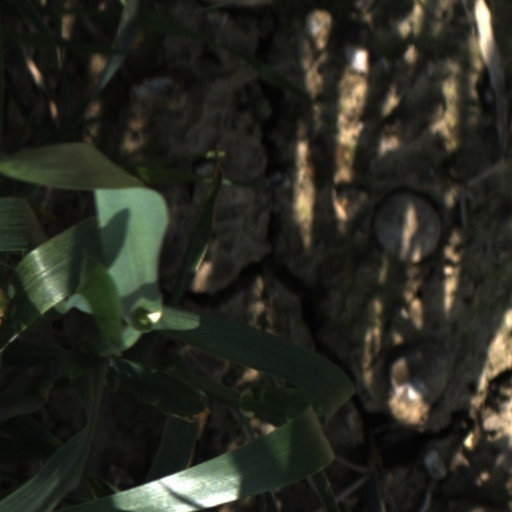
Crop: wheat